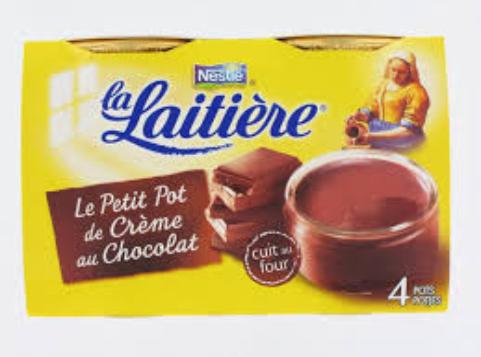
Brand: La Laitiere
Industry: Food